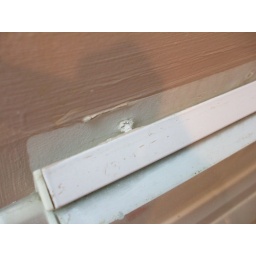
this glass shelf over the toilet was sloping from its two wobbly screws at a 45-degree angle